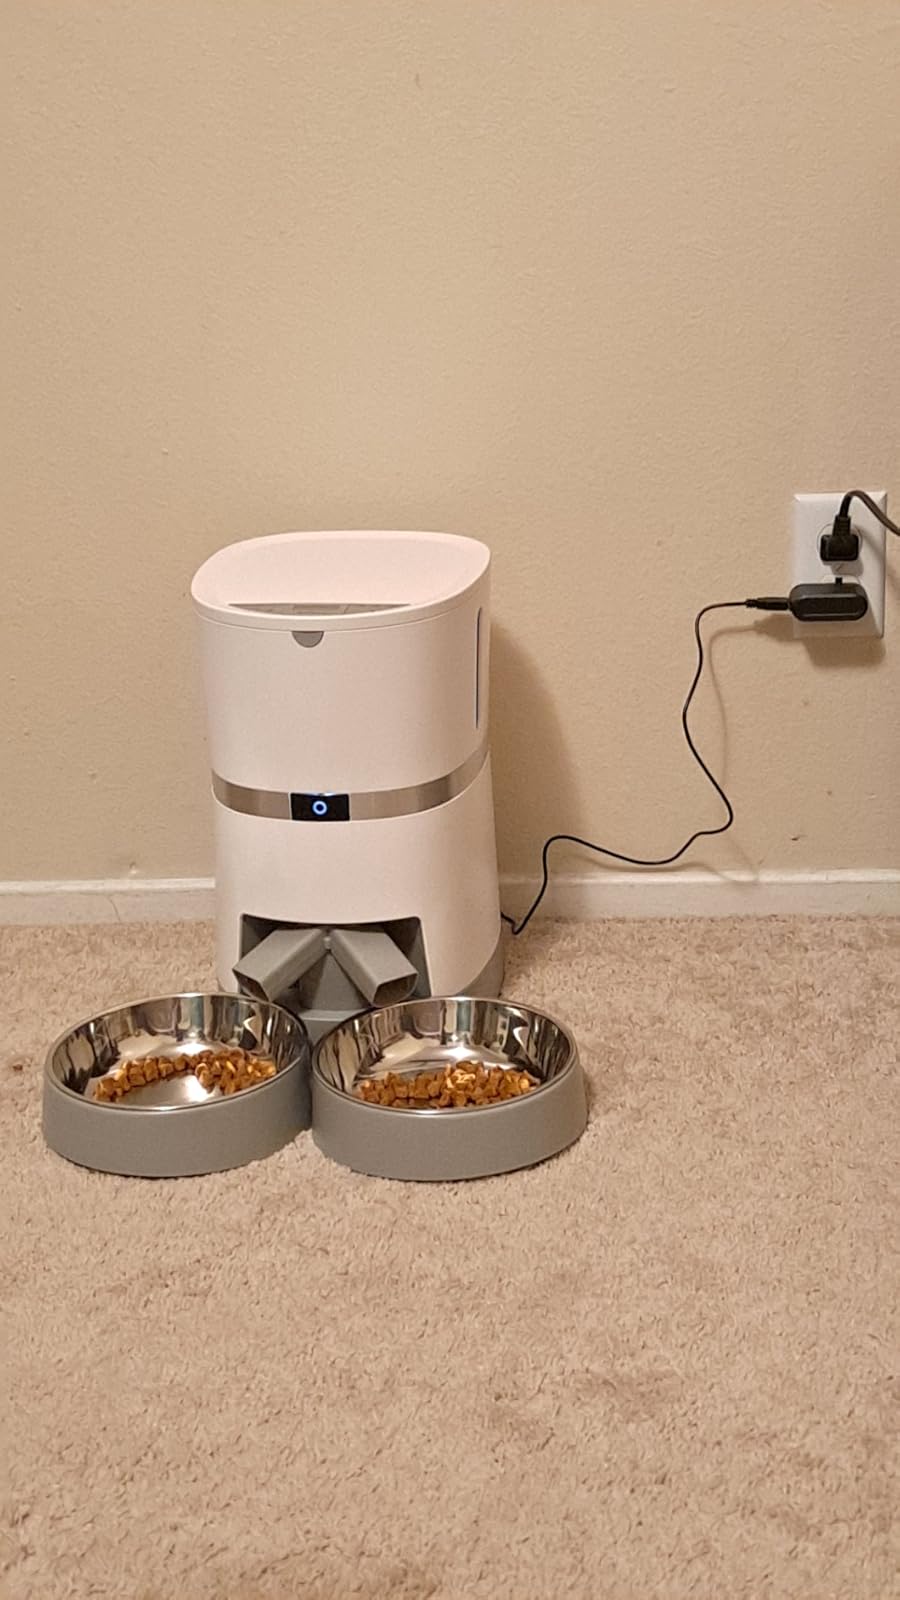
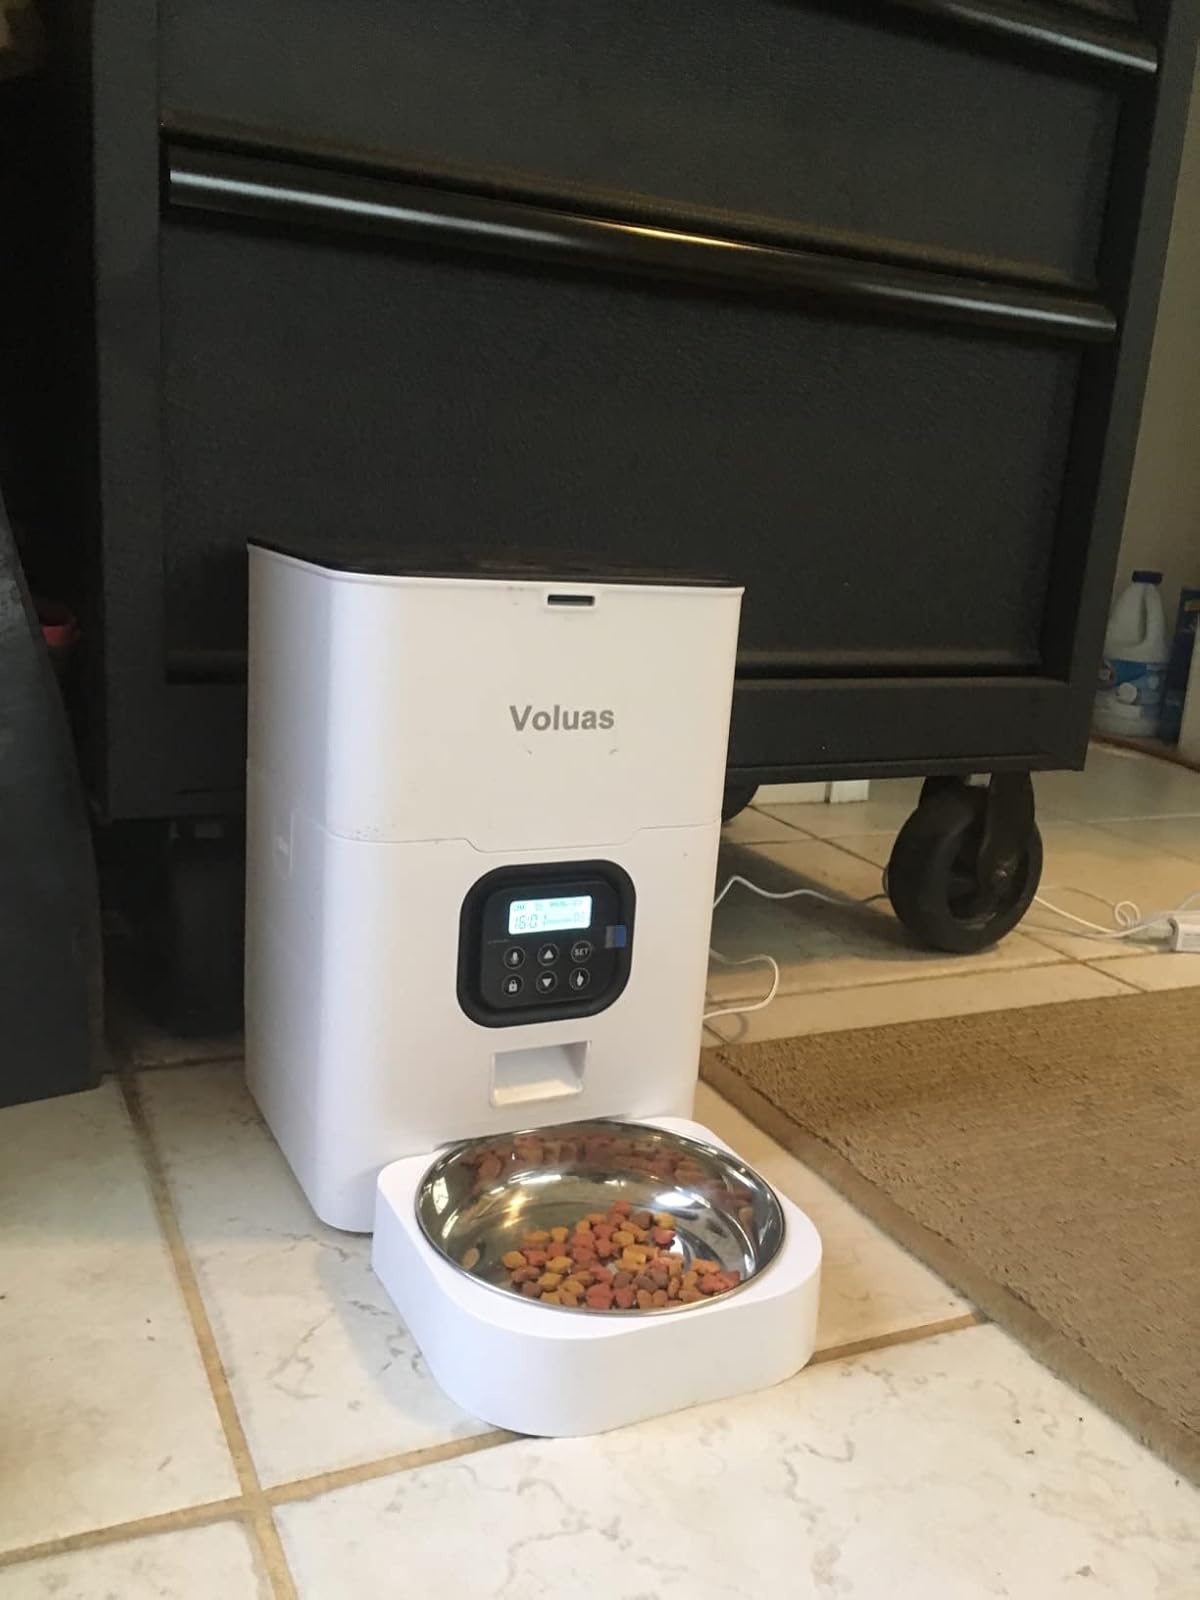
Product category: items_feeder
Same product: no